Björn Jakobson

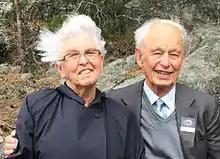
Lillemor and Björn Jakobson, sitting on a bench outside their museum Artipelag

In 1961, he started the company Babybjörn. The initial product was a bouncy chair that he acquired on a trip to the United States, He and his wife, the designer Lillemor Jakobson, are co-owners of Lillemor Design AB, the parent company of the group that includes Baby Björn.